Neuendorf (Brück)

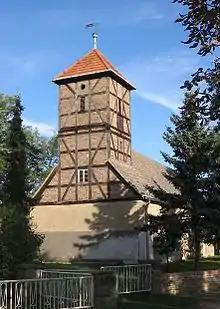
Church with half-timbered tower

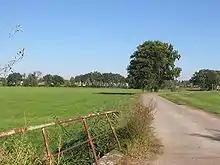
Road to the Baruther Urstromtal

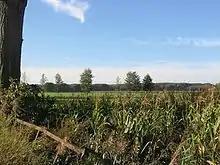
View of the rest of the Linther Oberbuschs

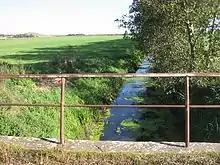
Land development

The first documented mention of Neuendorf dates from 1337 as Nyendorf, and by 1375 the village is listed as "Nyendorf prope Brugge". The village was owned by the Ritter family of Ziegesar until 1582. From 1599 to 1690 it belonged to the family of Bernewitz.